American Railway Express Company Garage

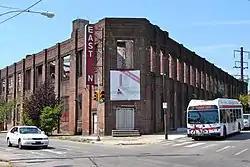

The American Railway Express Company Garage is a historic parking garage located at 3002-3028 Cecil B. Moore Ave. in the Strawberry Mansion neighborhood of north Philadelphia, Pennsylvania. It was designed by the firm Harris & Richards and constructed by the Robert E. Lamb Company in 1922 for developer John Presper Eckert, Sr.